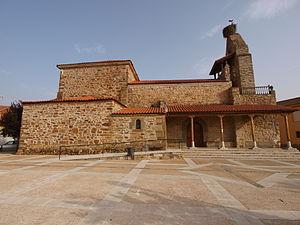
Arrabalde est une commune espagnole de la province de Zamora dans la Communauté autonome de Castille-et-León.